National Fraternal Order of Police

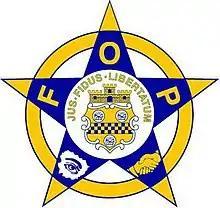
FOP star

The National Fraternal Order of Police (FOP) is a fraternal organization consisting of sworn law enforcement officers in the United States. It reports a membership of over 355,000 members organized in 2,100 local chapters (lodges), state lodges, and the national Grand Lodge. The organization attempts to improve the working conditions of law enforcement officers and the safety of those they serve through education, legislation, information, community involvement, and employee representation.